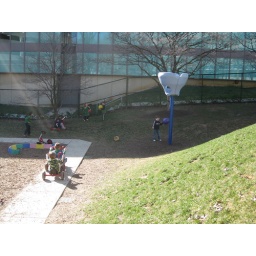
He actually got the ball in that basket by chance after throwing it behind him.